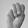
ASL letter: M